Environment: real
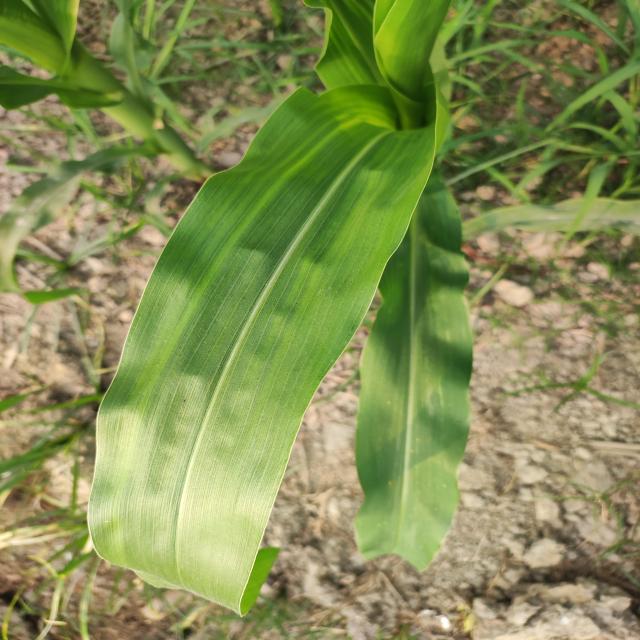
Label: healthy